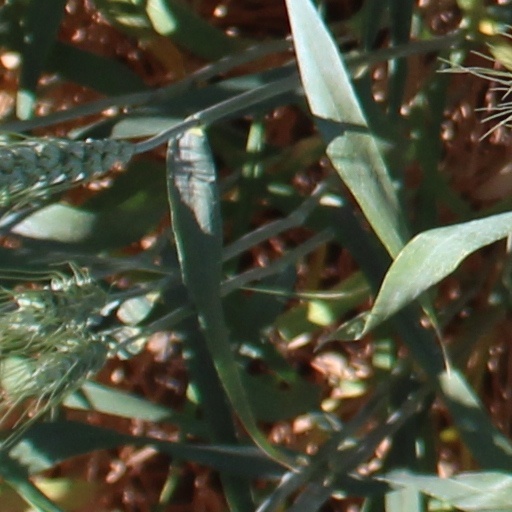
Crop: wheat